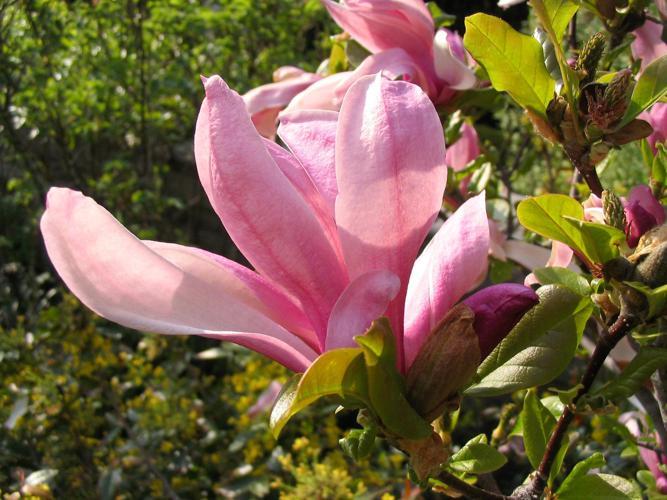
Label: magnolia